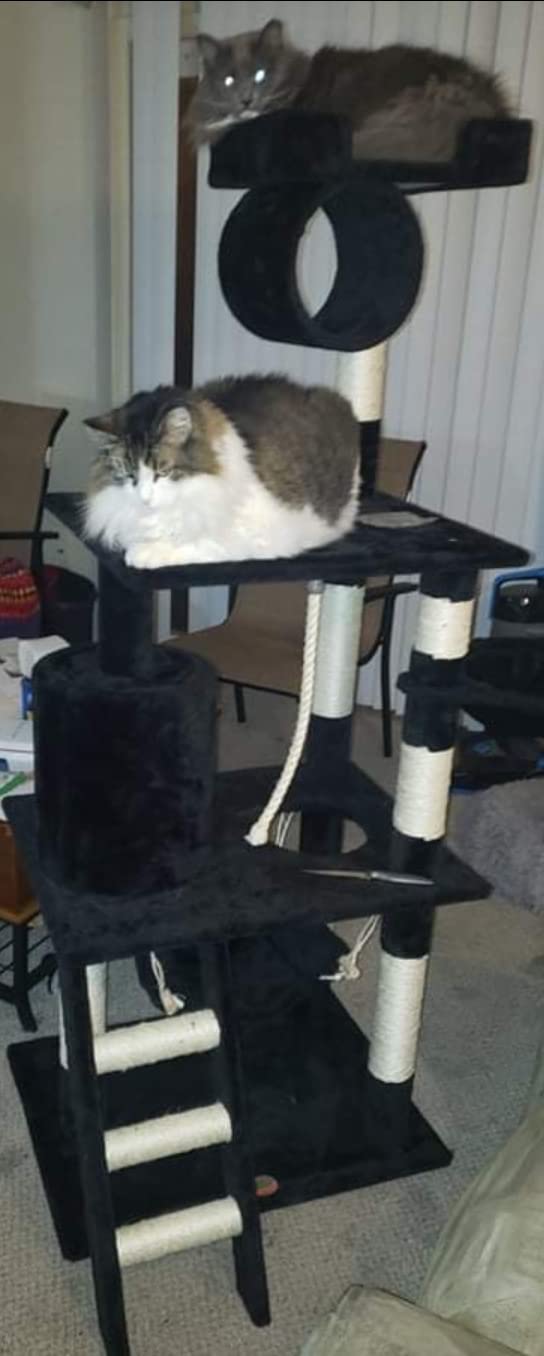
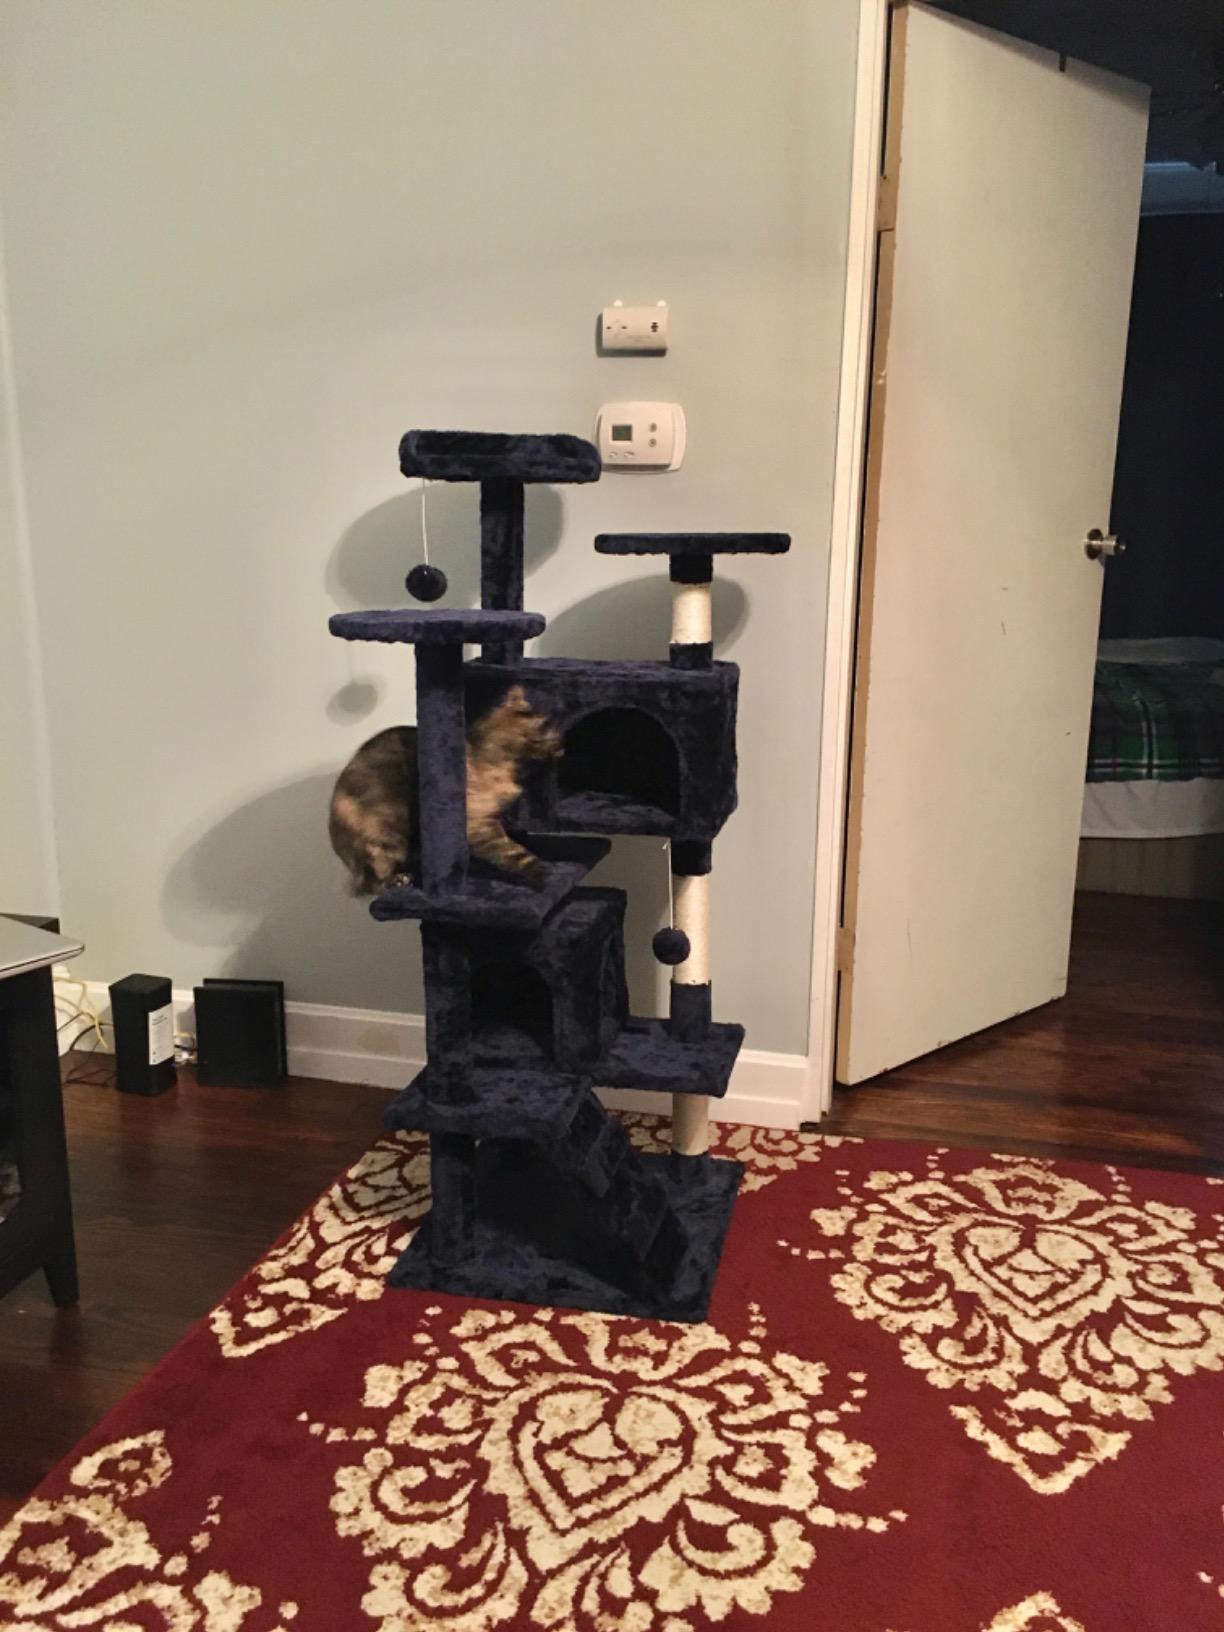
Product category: items_cat tree
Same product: no